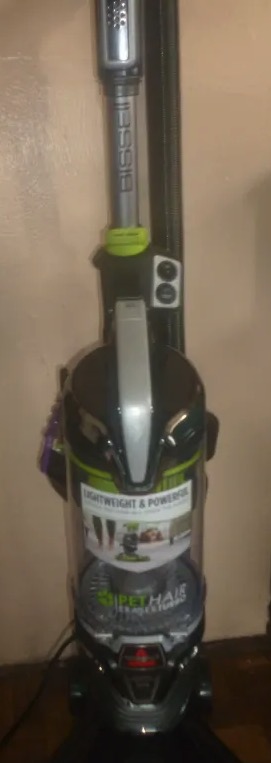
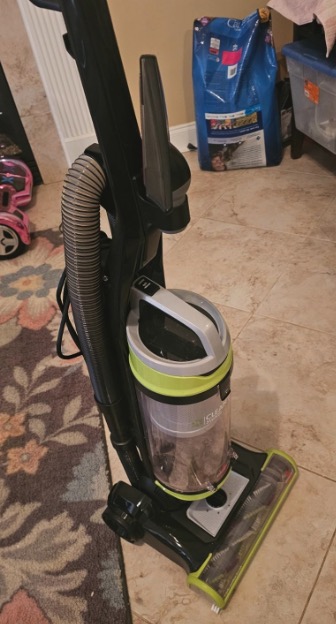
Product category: items_vacuum
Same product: no